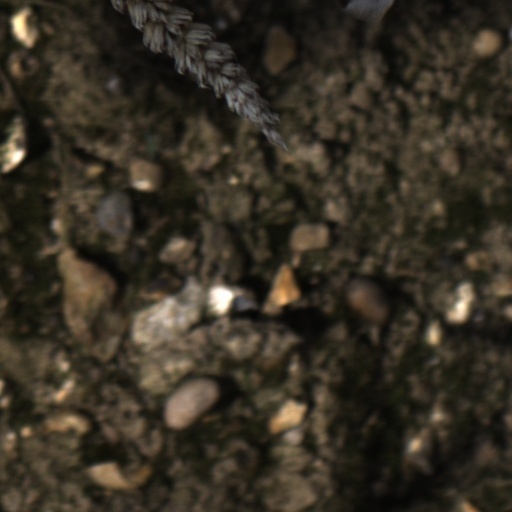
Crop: wheat